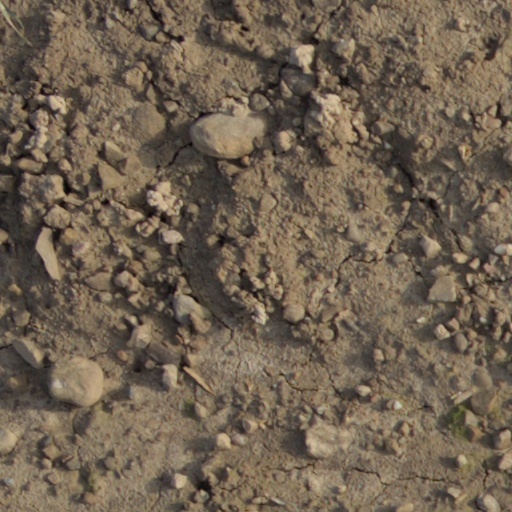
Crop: wheat